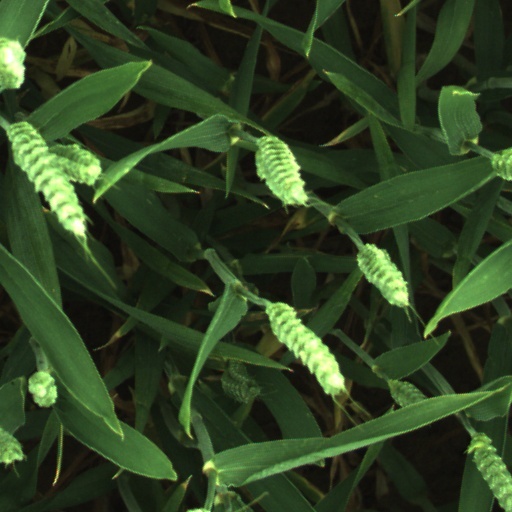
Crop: wheat